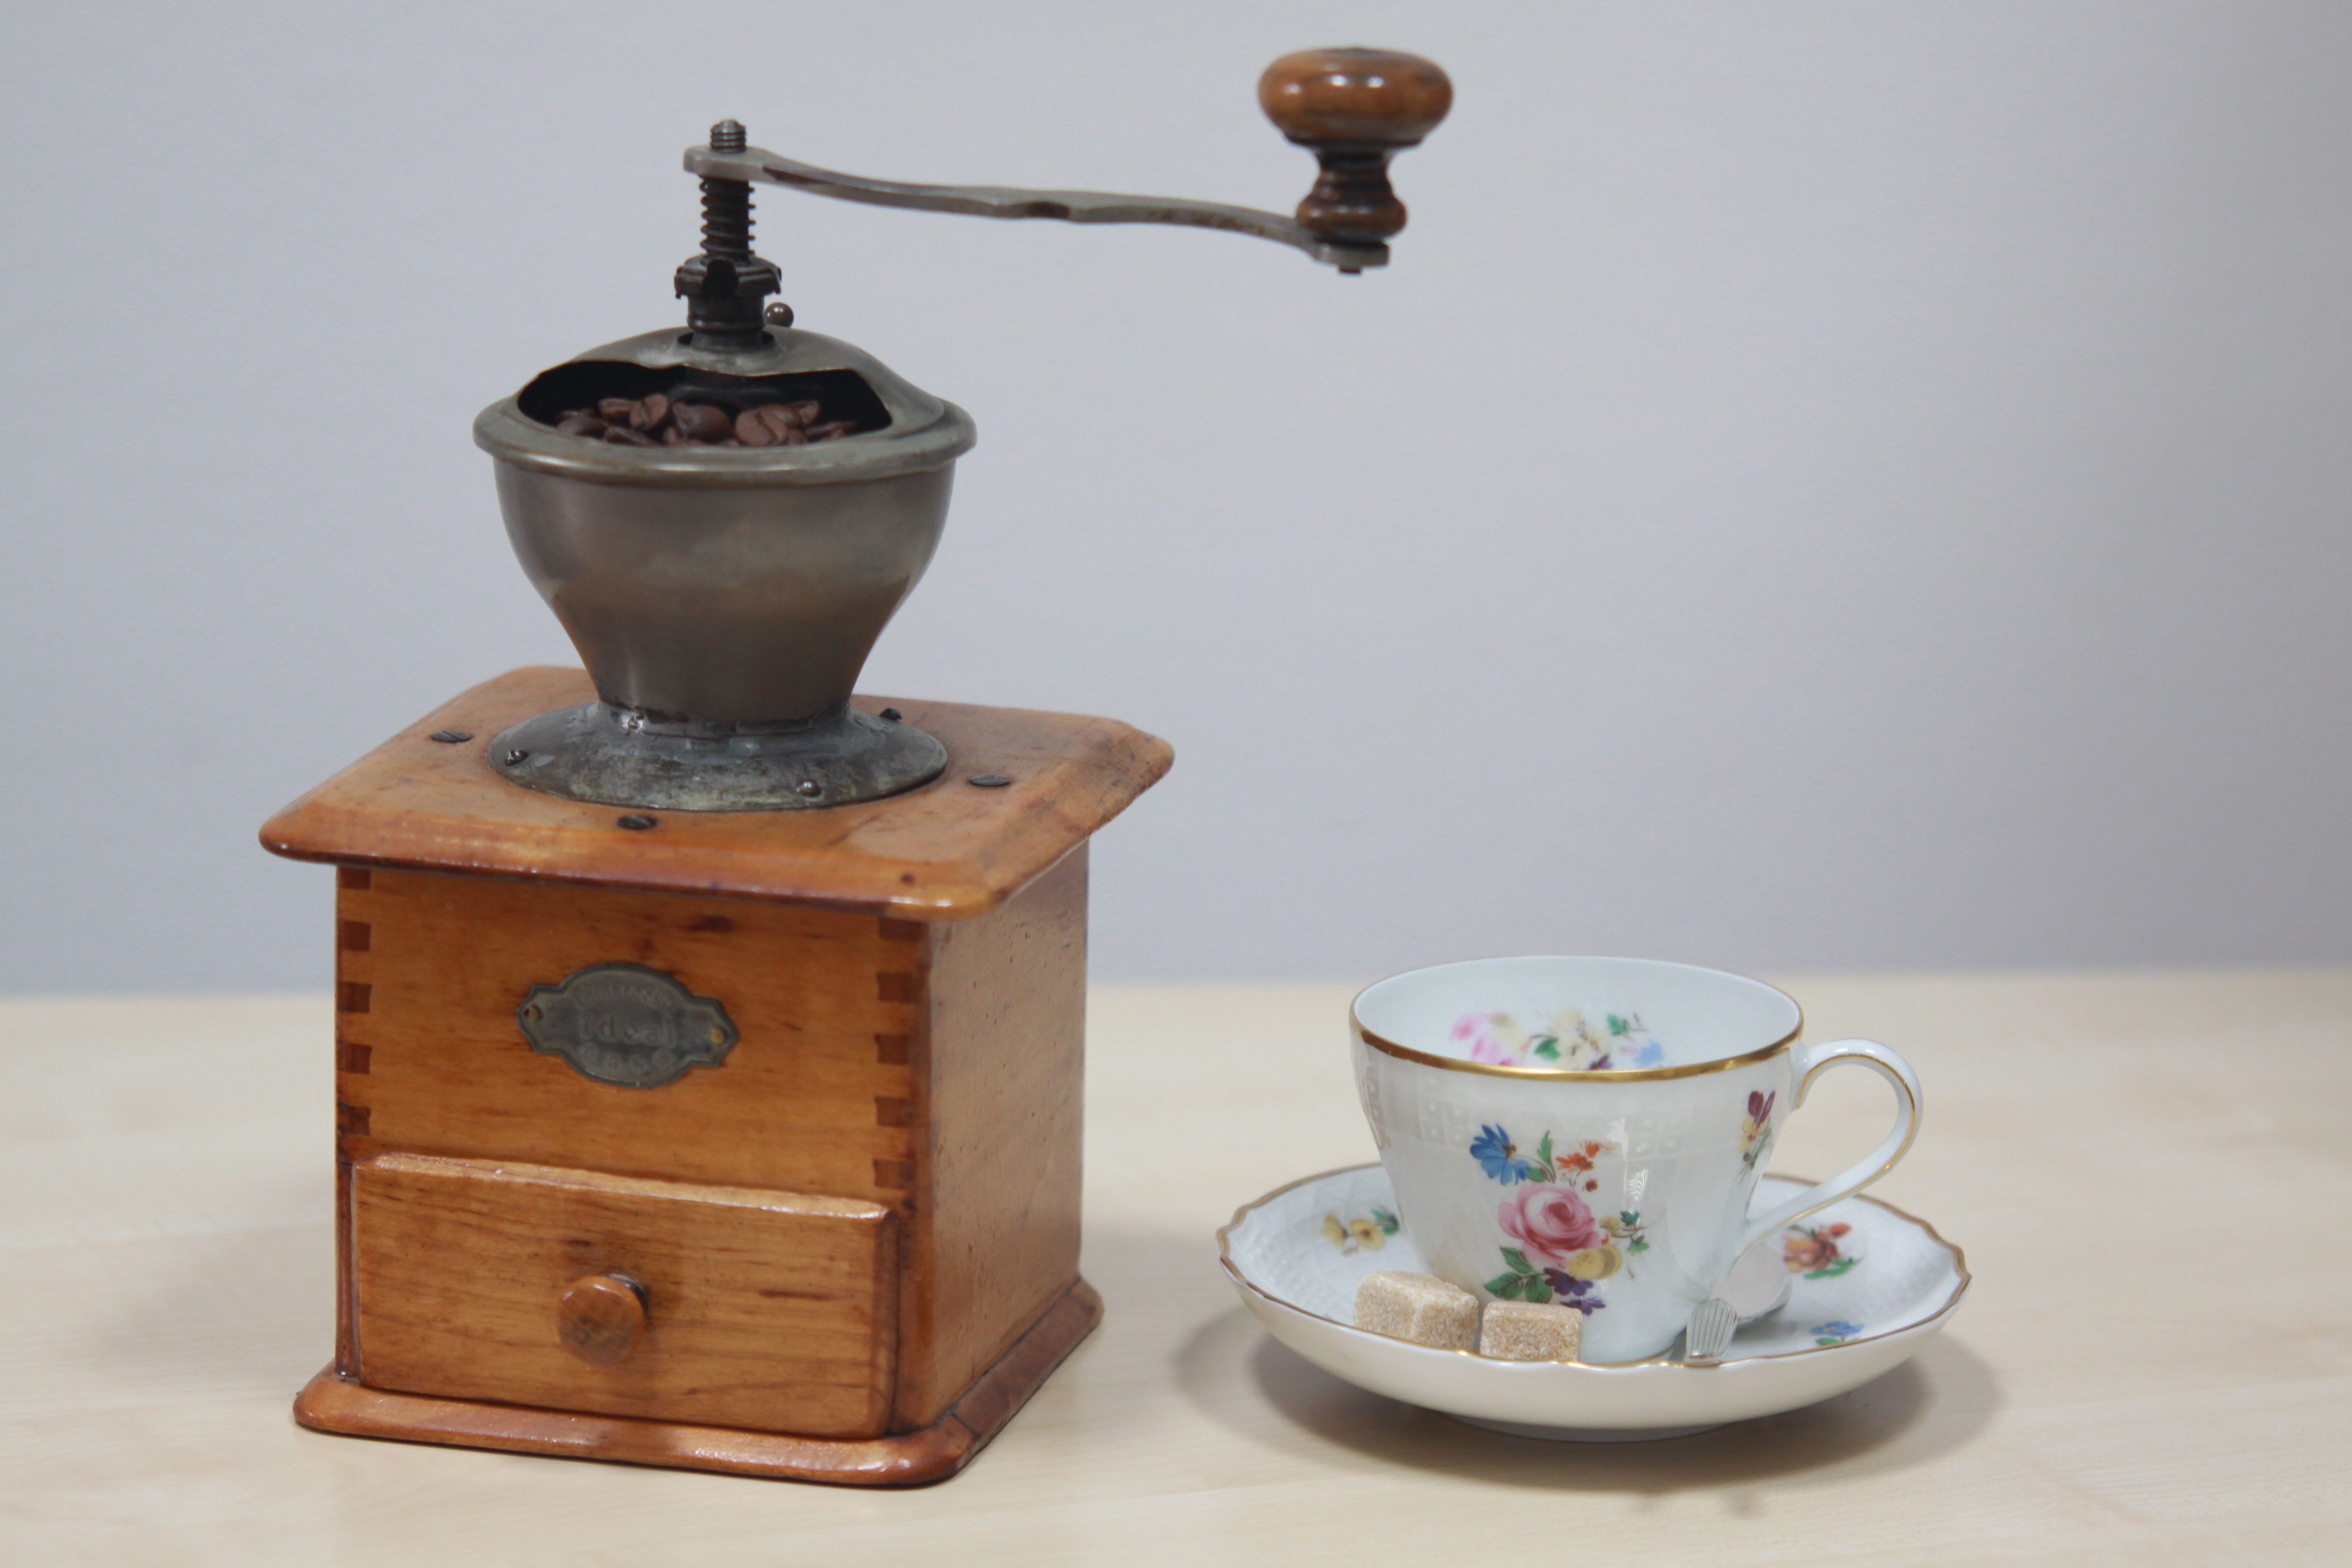
coffee, wood, antique, ceramic, lighting, coffee cup, coffee mill, old coffee mill, old coffe cup, coffe grinder, man made object